Bretons

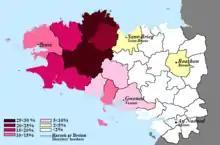
Regional statistics of Breton speakers, in 2004

There are four main Breton dialects: Gwenedeg (Vannes), Kerneveg (Cornouaille), Leoneg (Leon) and Tregerieg (Trégor), which have varying degrees of mutual intelligibility. In 1908, a standard orthography was devised. The fourth dialect, Gwenedeg, was not included in this reform, but was included in the later orthographic reform of 1941.